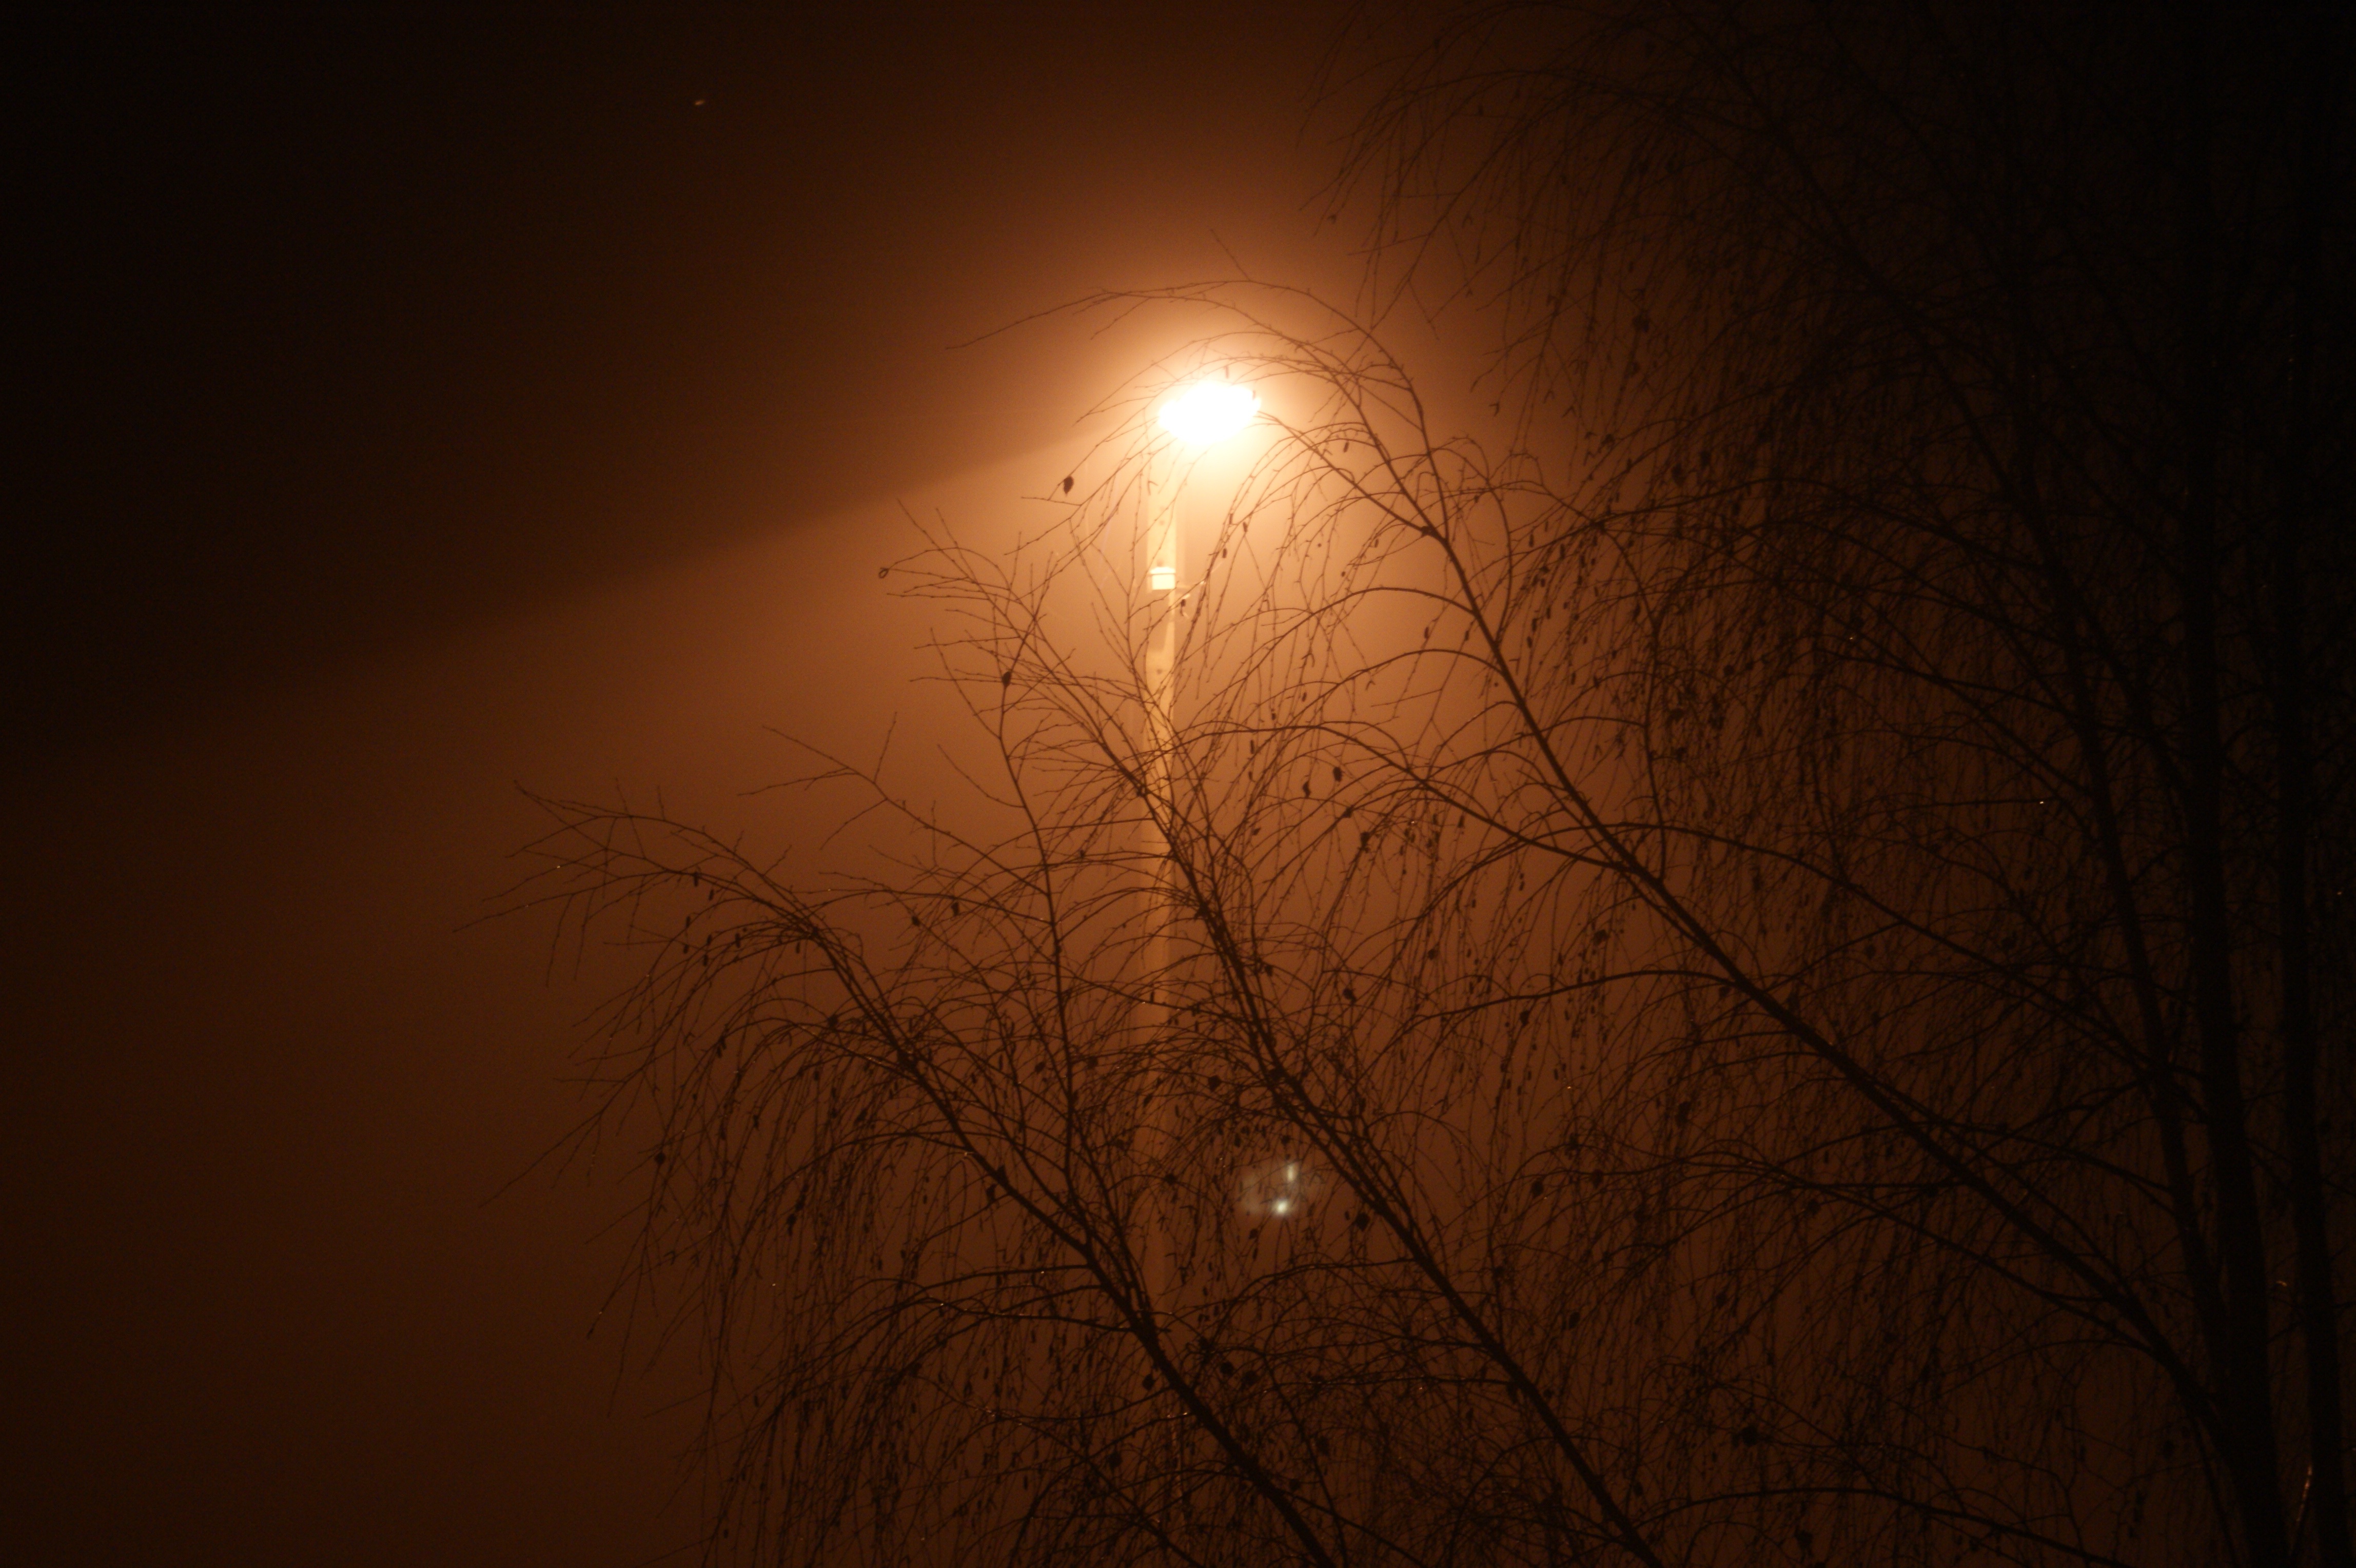
tree, branch, light, sun, sunrise, night, sunlight, morning, view, dawn, atmosphere, dark, evening, lantern, reflection, darkness, lighting, moon, street lamp, branches, the fog, the background, astronomical object, atmospheric phenomenon, tyndall effect